Joanna Elisabeth of Holstein-Gottorp

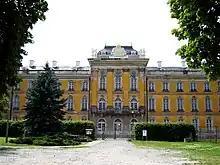
Dornburg Palace, Gommern.

At first, Joanna had a cordial relationship with Empress Elizabeth, often expressing gratitude for her kindness towards her family. However, when Sophie fell ill and the doctors wanted to bleed her, Joanna refused to allow it. That angered the Empress, who removed Joanna from her daughter's bed and tended to Sophie herself. Joanna's constant complaining during this period caused the Russian court to dislike her. While in Russia, Joanna was working on the mission she had received from the King of Prussia, trying to undermine Vice Chancellor Bestuzhev. After Bestuzhev intercepted letters between Johanna, the Prussian and the French ambassador, and the Prussian and French courts, he eventually presented copies to the Empress, who was furious and declared that Joanna must leave Russia right after the wedding. Between the betrothal and the wedding, Johanna's relationship with her future son-in-law also deteriorated.